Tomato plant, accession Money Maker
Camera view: bottom (45 deg); turntable rotation: 180 degrees
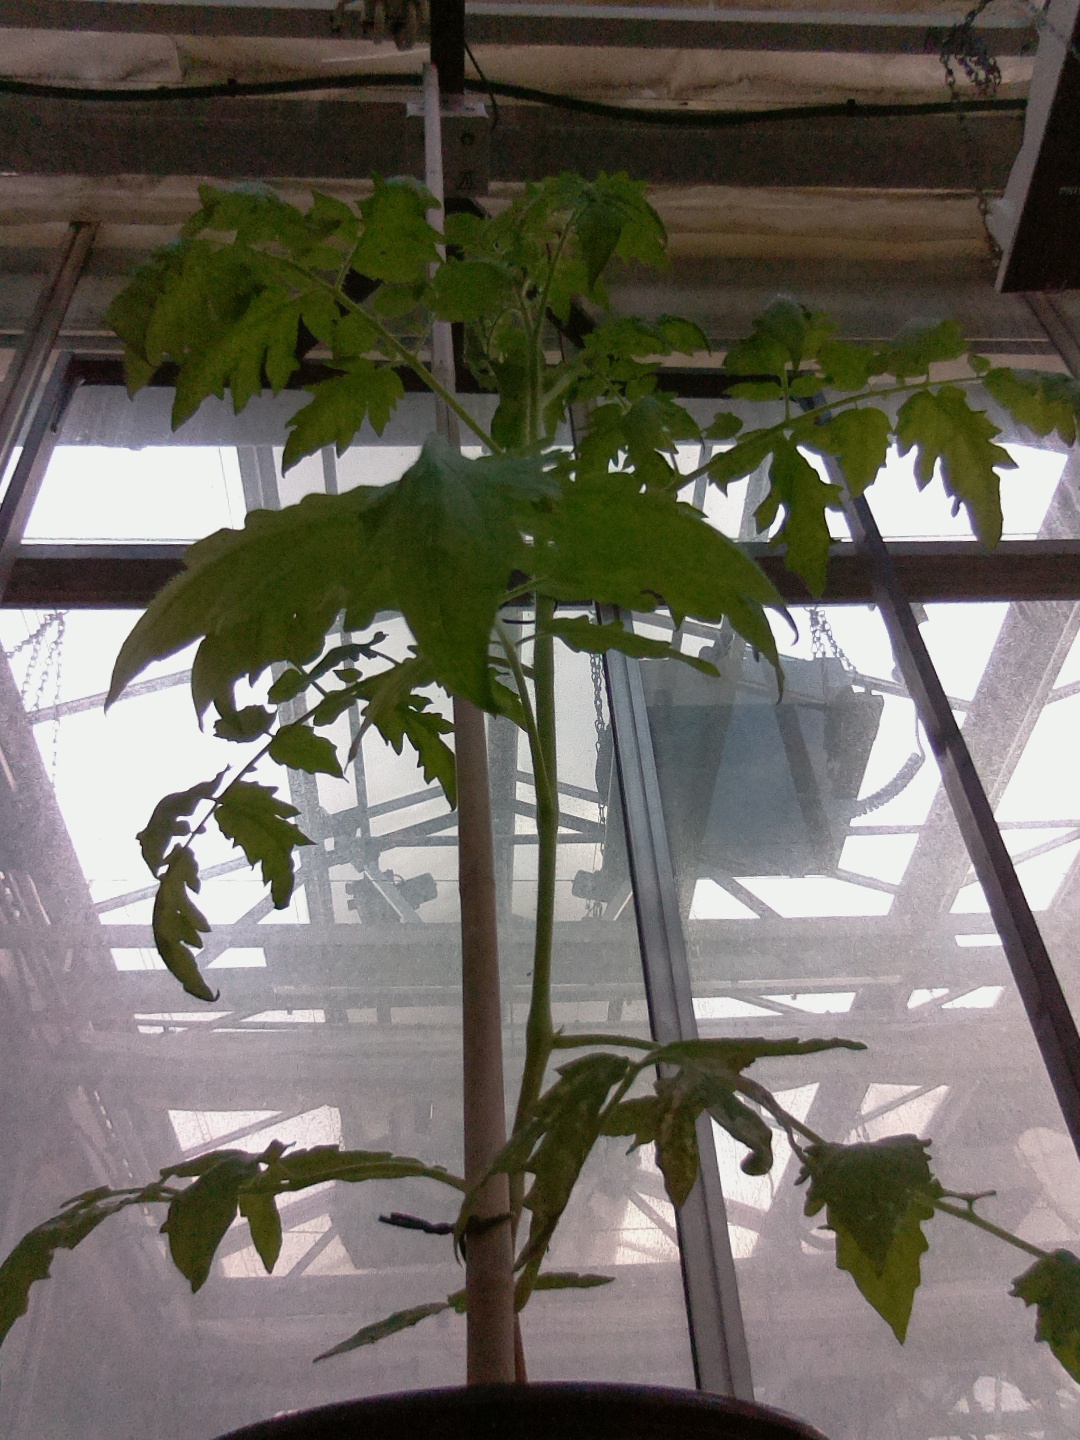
BBCH growth stage 20: First Side shoot start formed